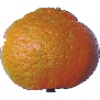
Label: mandarine